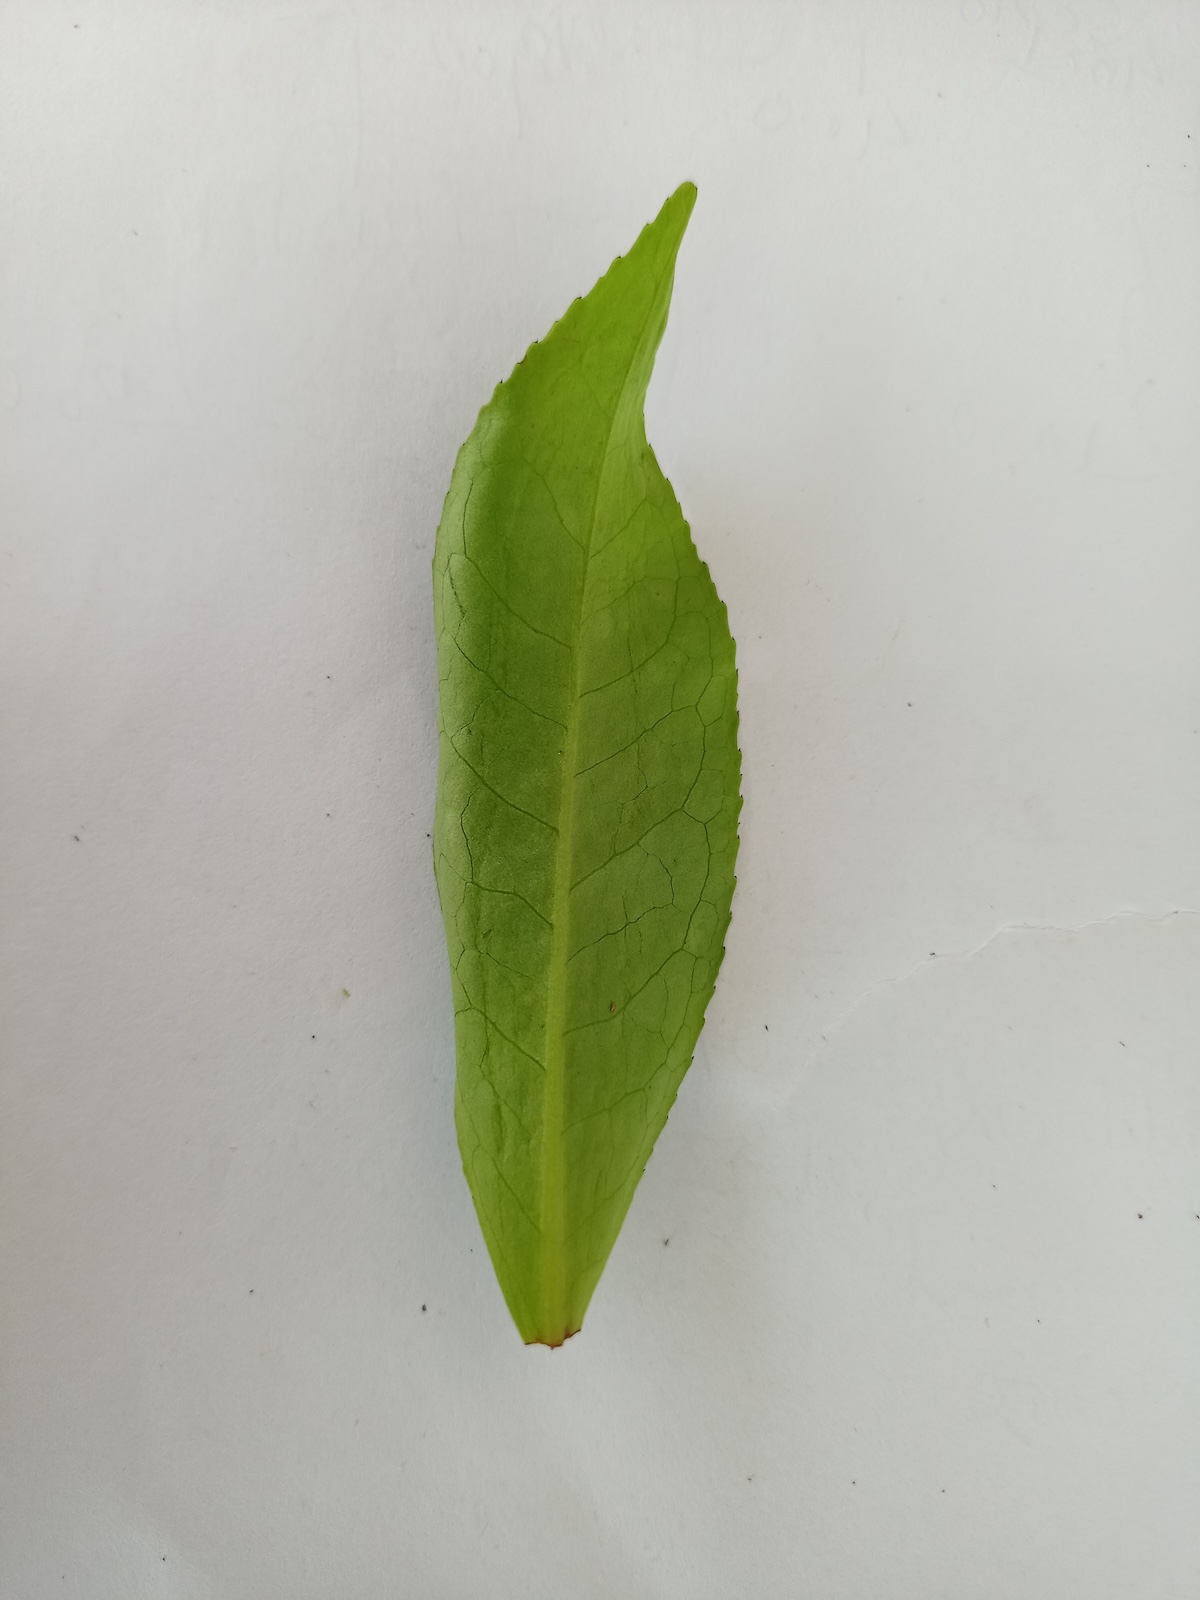
Label: Healthy leaf